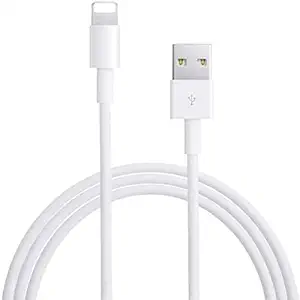
Syncwire LTG to USB Cable for Fast Charging Compatible with Phone 5/ 5C/ 5S/ 6/ 6S/ 7/8/ X/XR/XS Max/ 11/12/ 13 Series and Pad Air/Mini
Category: Computers&Accessories
Price: 399 (list price: 1999)
Rating: 5.0 (5 ratings)
About this product: This sturdy and durable cable made of tpe and premium copper protects it from bending and coiling.|With data transfer speed up to 480 Mbps, it is built with safety protections with four-core copper wires promoting maximum signal while working.|It is tested bending ranges from 18k to 20k bends making it more durable, its 3d aluminium connector and laser welding technology make it hard to break and fits well giving a good connectivity-Phone charger cable.|Use it anywhere in the office or home or travelling, its easily foldable n fitted in a pocket to carry.|This cable comes with a charging & Data sync function.|This cable is unique in terms of design and multi-use and is positioned to provide the best comfort and performance while using.|Fast Charge&Data Sync: It can charge and sync simultaneously at a rapid speed, Compatible with any charging adaptor, multi-port charging station or power bank.